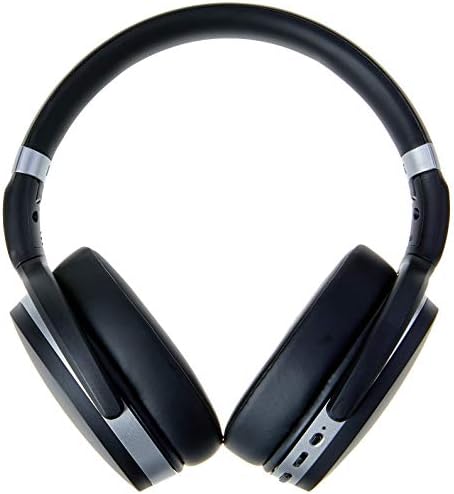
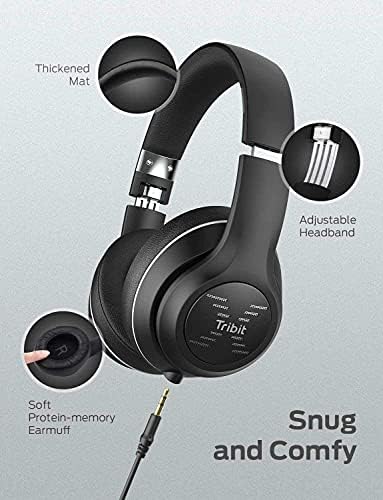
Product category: headphones
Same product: no